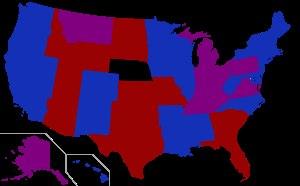
Ceci est la liste des législatures d'États aux États-Unis selon leur affiliation politique.